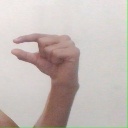
अक्षर: ग